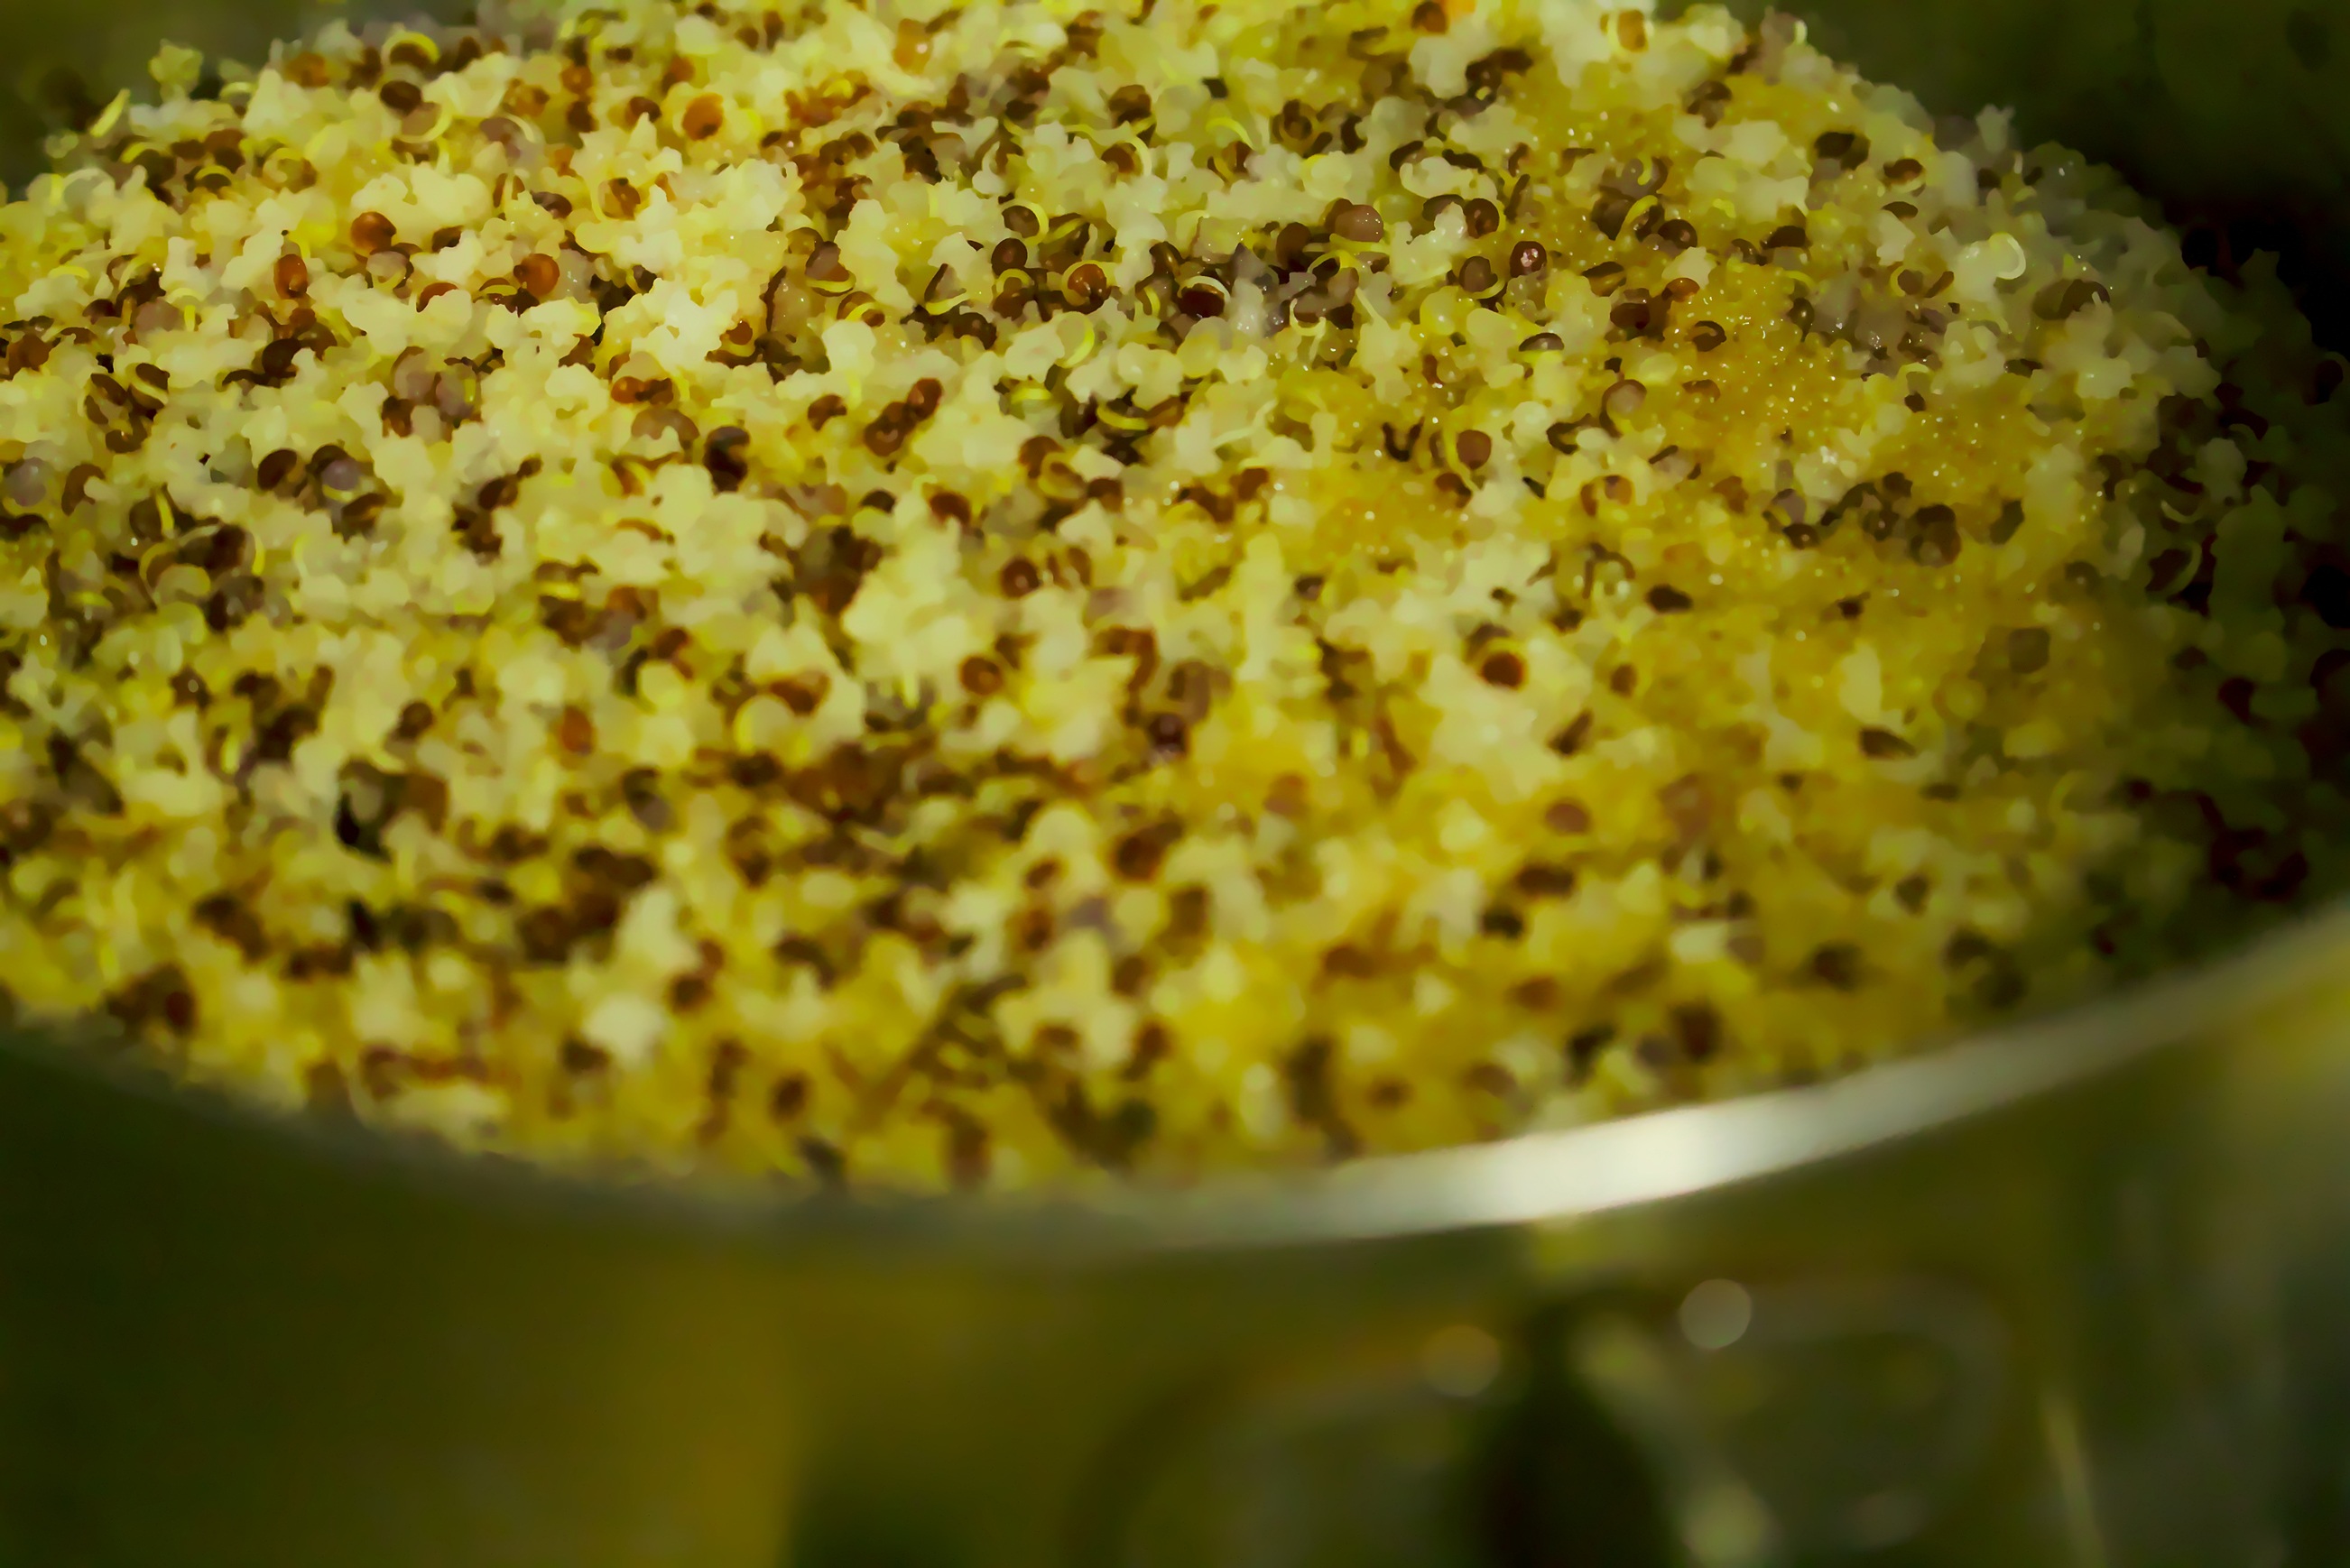
grain, pot, dish, food, ingredient, produce, crop, natural, healthy, cuisine, cooked, vegan, vegetarian, side, vegetarian food, quinoa, snack food